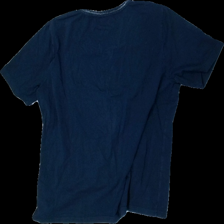
View: back
Type: T-shirt
Category: Ladies
Brand: Brandtex
Colors: Blue
Material: 100% Cotton
Cut: Regular
Size: XL
Season: All
Price range: <50
Recommended usage: Recycle
Description: washed out